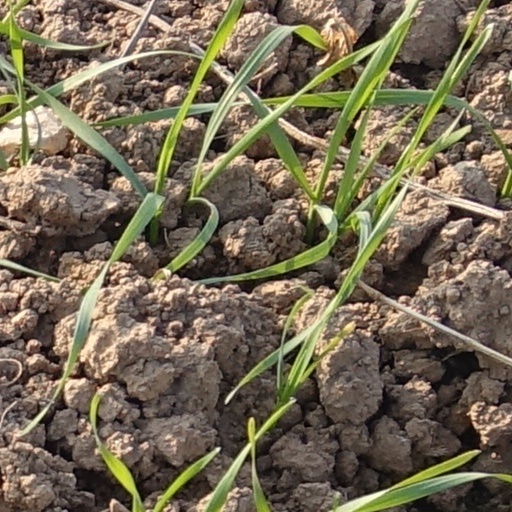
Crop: wheat